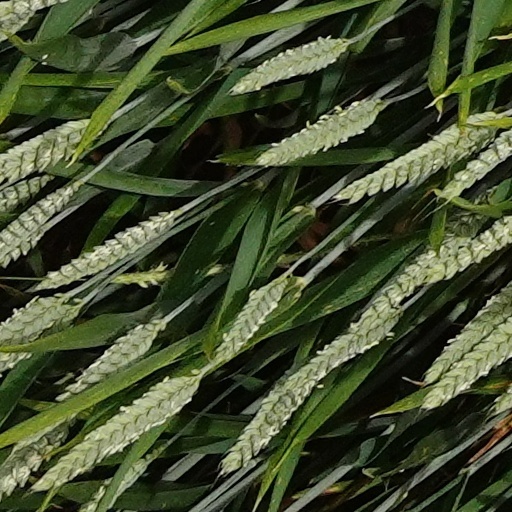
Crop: wheat